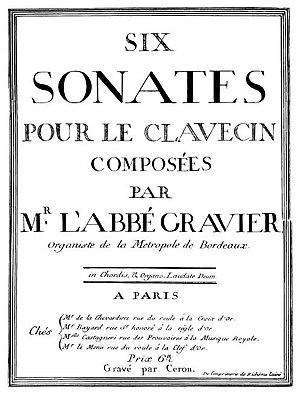
Page de titre de la partition des sonates de l'Abbé Gravier (1759)
Jean-Baptiste Gravier, dit l'abbé Gravier, né le 21 avril 1723 à Lombez, décédé le 22 novembre 1799 à Saintes, est un prêtre catholique français, également compositeur et organiste.